Lindsay Bernard Hall

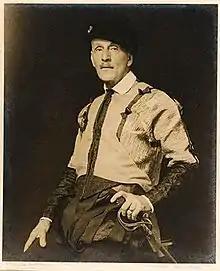
Pegg Clarke (1920s) "L. Bernard Hall" in his 70s, posed for a tableau in Italian medieval costume with sword. Collection: Castlemaine Art Museum

Hall was a tall, distinguished man; courteous with strong convictions. He was extremely conservative in almost everything from his art to his politics. The only exception was his advocacy of the Baconian theory, afterwards modified to a firm conviction that whether Bacon had any hand in the plays or not, the author was not the man from Stratford. In other matters his appeal was to tradition and the expert. Hall was an honest man, he could see no merit in the so-called modern school of painting and he said so. Its followers seemed to him to violate the first principles of art. His own paintings were carefully planned and always well drawn. His colour was not always so good, and this was especially apparent in some of his earlier nudes.